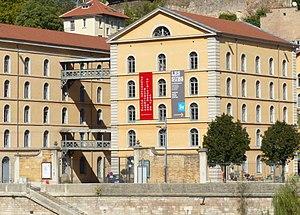
École des Beaux-Arts de Lyon, 2015
Auguste Morisot est un peintre, vitrailliste et décorateur lyonnais né en 1857 à Seurre, en Bourgogne et mort en 1951 à Bruxelles.